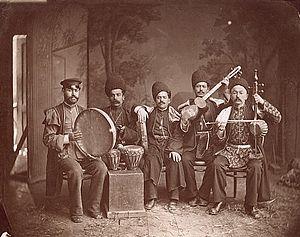
George Kennan était un photographe, journaliste, correspondant de guerre et écrivain américain. Il est notamment connu pour ses voyages dans la Kamtchatka et le Caucase à l'époque de l'Empire russe.